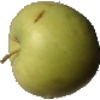
Label: Apple Golden 3